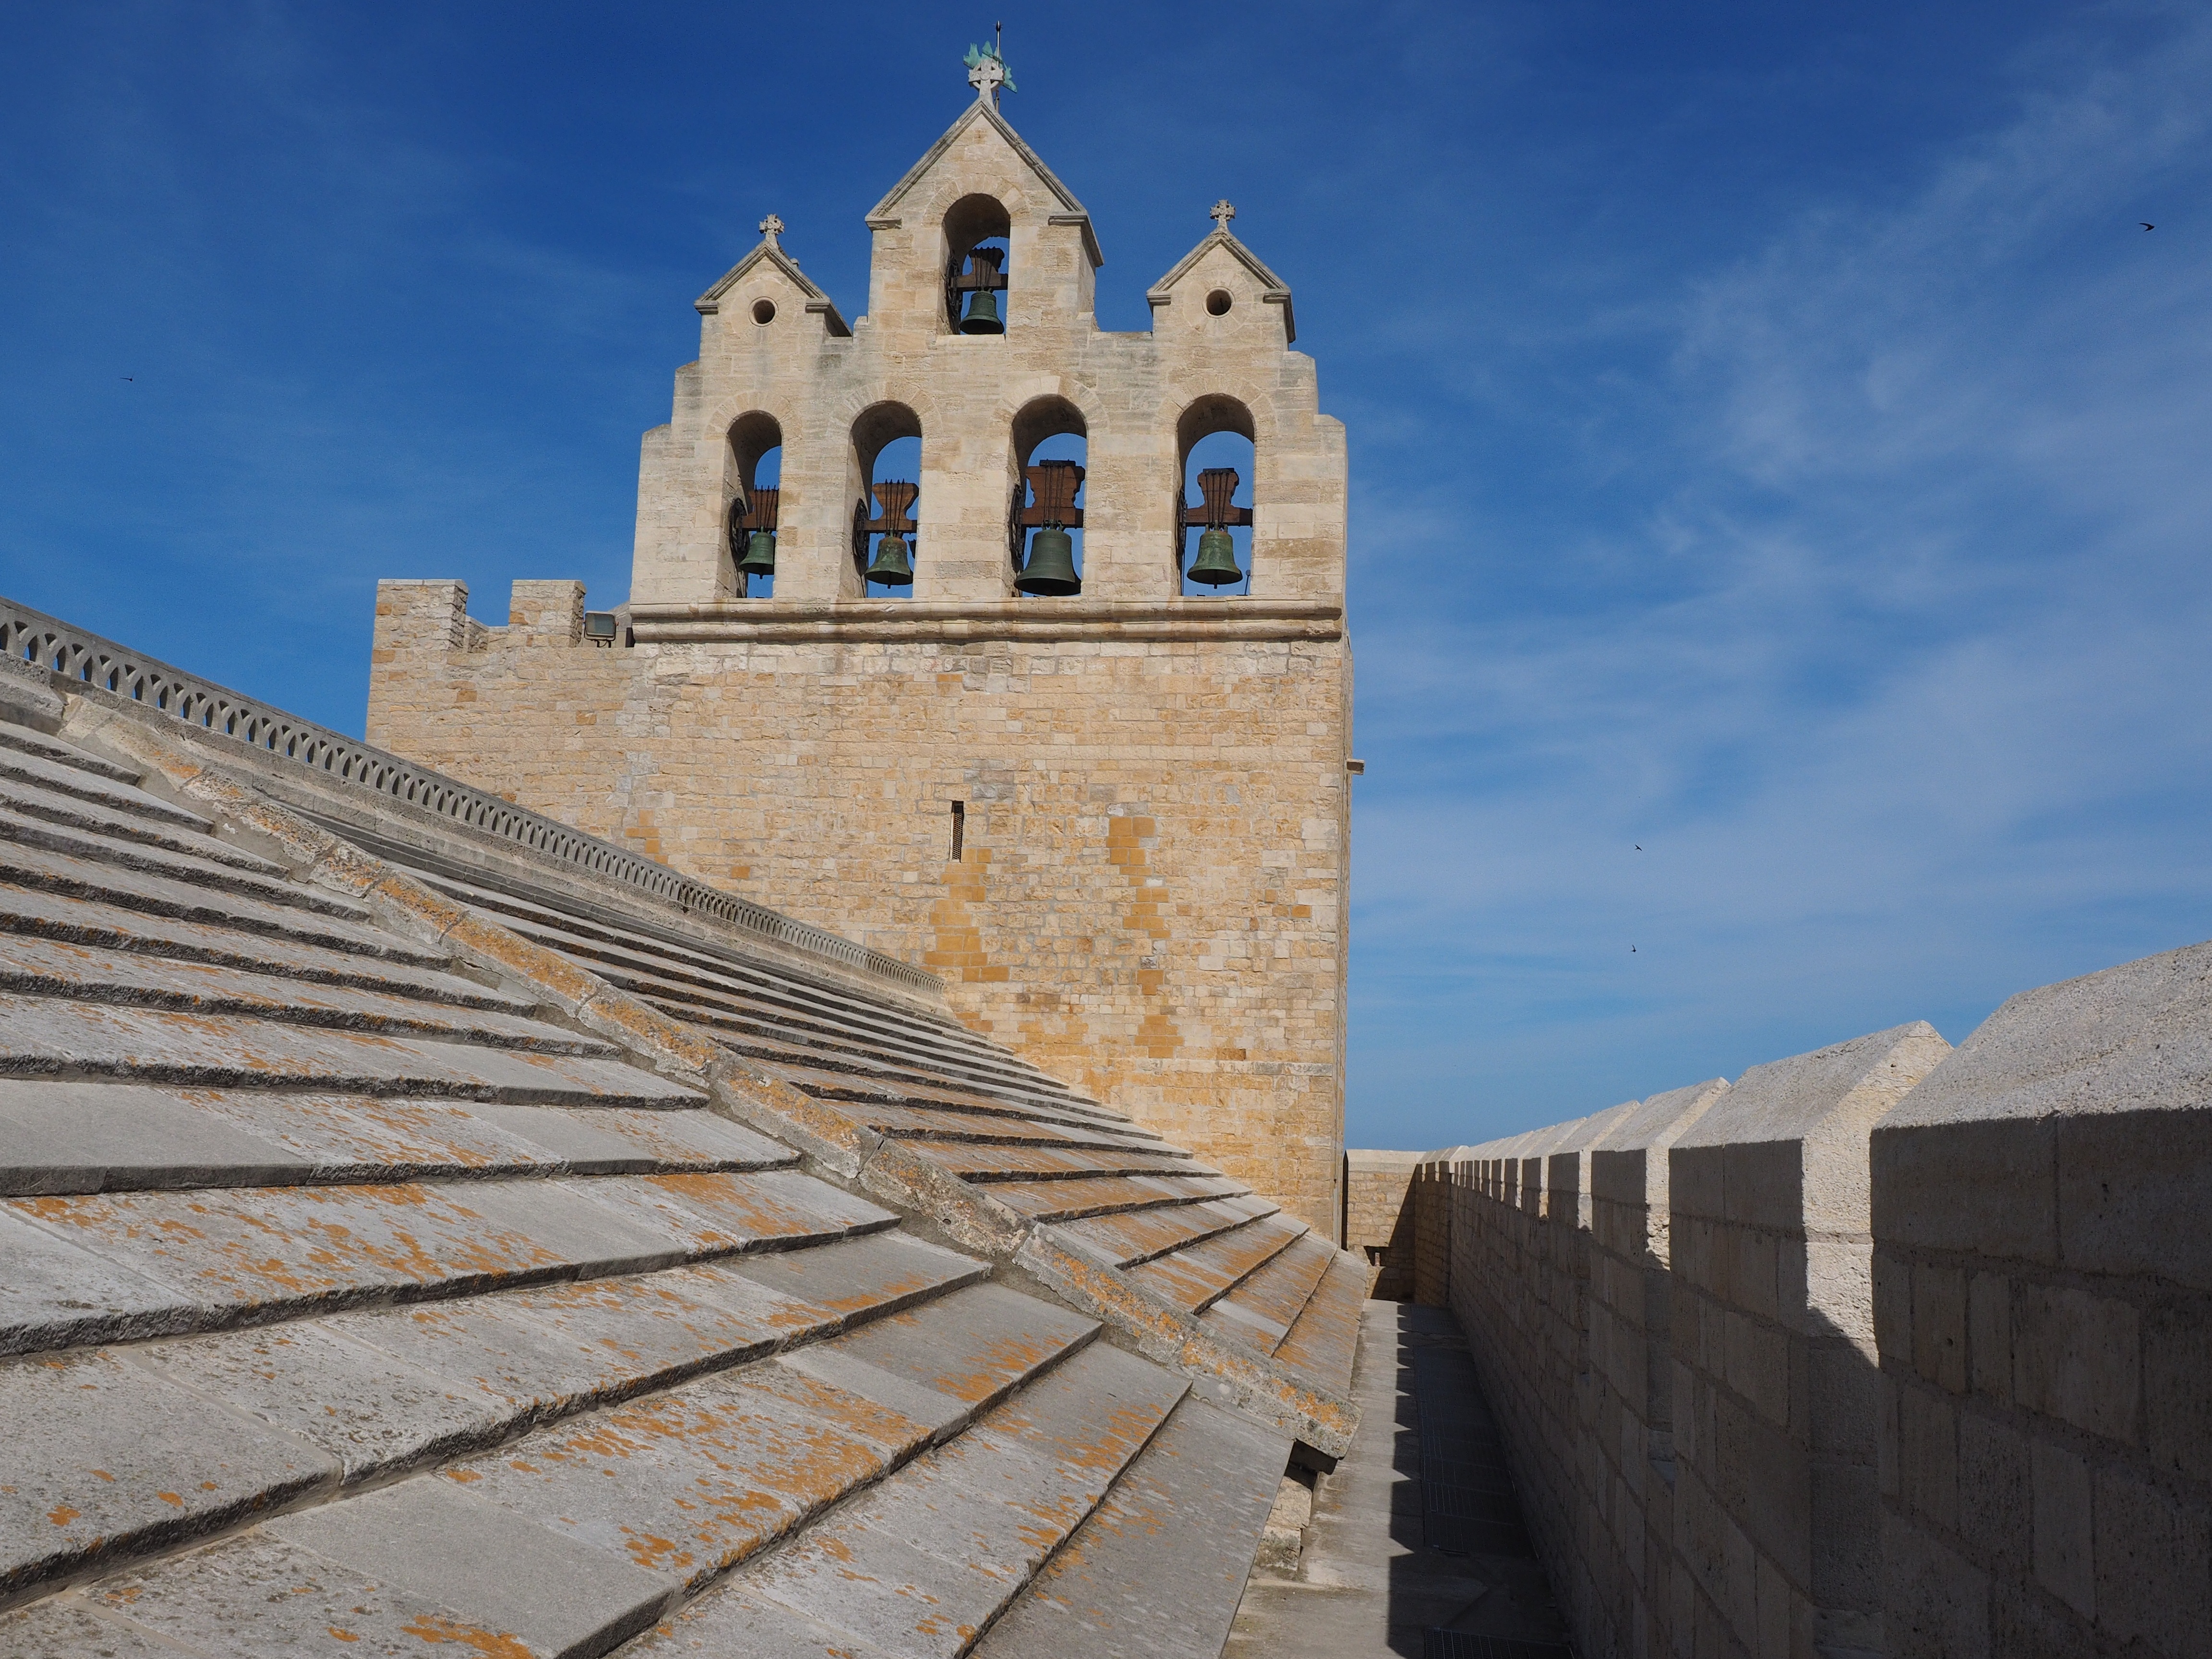
architecture, building, wall, monument, france, tower, landmark, facade, church, cathedral, fortification, place of worship, bell tower, catholic, monastery, camargue, provence alpes c te d azur, fortified church, place of pilgrimage, church roof, notre dame de la mer, pilgrimage site, saintes maries de la mer, bouches du rh ne, ancient history